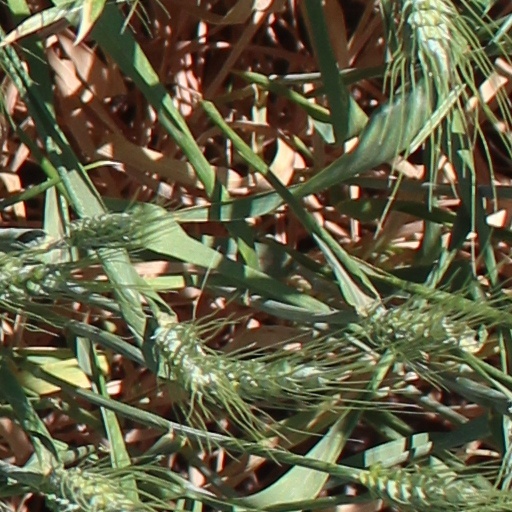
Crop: wheat